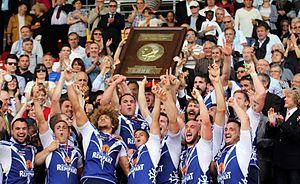
Titre de Toulouse Olympique XIII en 2014 en Championnat de France
Le championnat de France de rugby à XIII, aujourd'hui appelé championnat de France Élite 1, est une compétition annuelle mettant aux prises les meilleurs clubs professionnels de rugby à XIII en France. Créé en 1934 et organisé par la Fédération française de rugby à XIII, sa formule a beaucoup évolué au cours de son histoire.
Le Championnat de France de rugby à XIII 2013-14 ou Élite 2013-2014 oppose pour la saison 2013-2014 les meilleures équipes françaises de rugby à XIII au nombre de vingt. Le championnat débute en septembre 2013 pour s'achever par une finale le 10 mai 2014 au stade Gilbert-Brutus à Perpignan.
Le Toulouse Olympique XIII est un club de rugby à XIII français fondé en 1937 et basé à Toulouse. Le club du Midi-Pyrénées est présidé par Bernard Sarrazain. Le TO XIII adopta le nom de Spacers de Toulouse entre 1995 et 2002. Après avoir évolué en Championnat de France d'Elite 1 avec deux titres remportés en 2014 et 2015, le club a rejoint le championnat anglais à partir de 2016, d'abord le troisième échelon la League 1 puis en 2017 le second échelon le Championship.